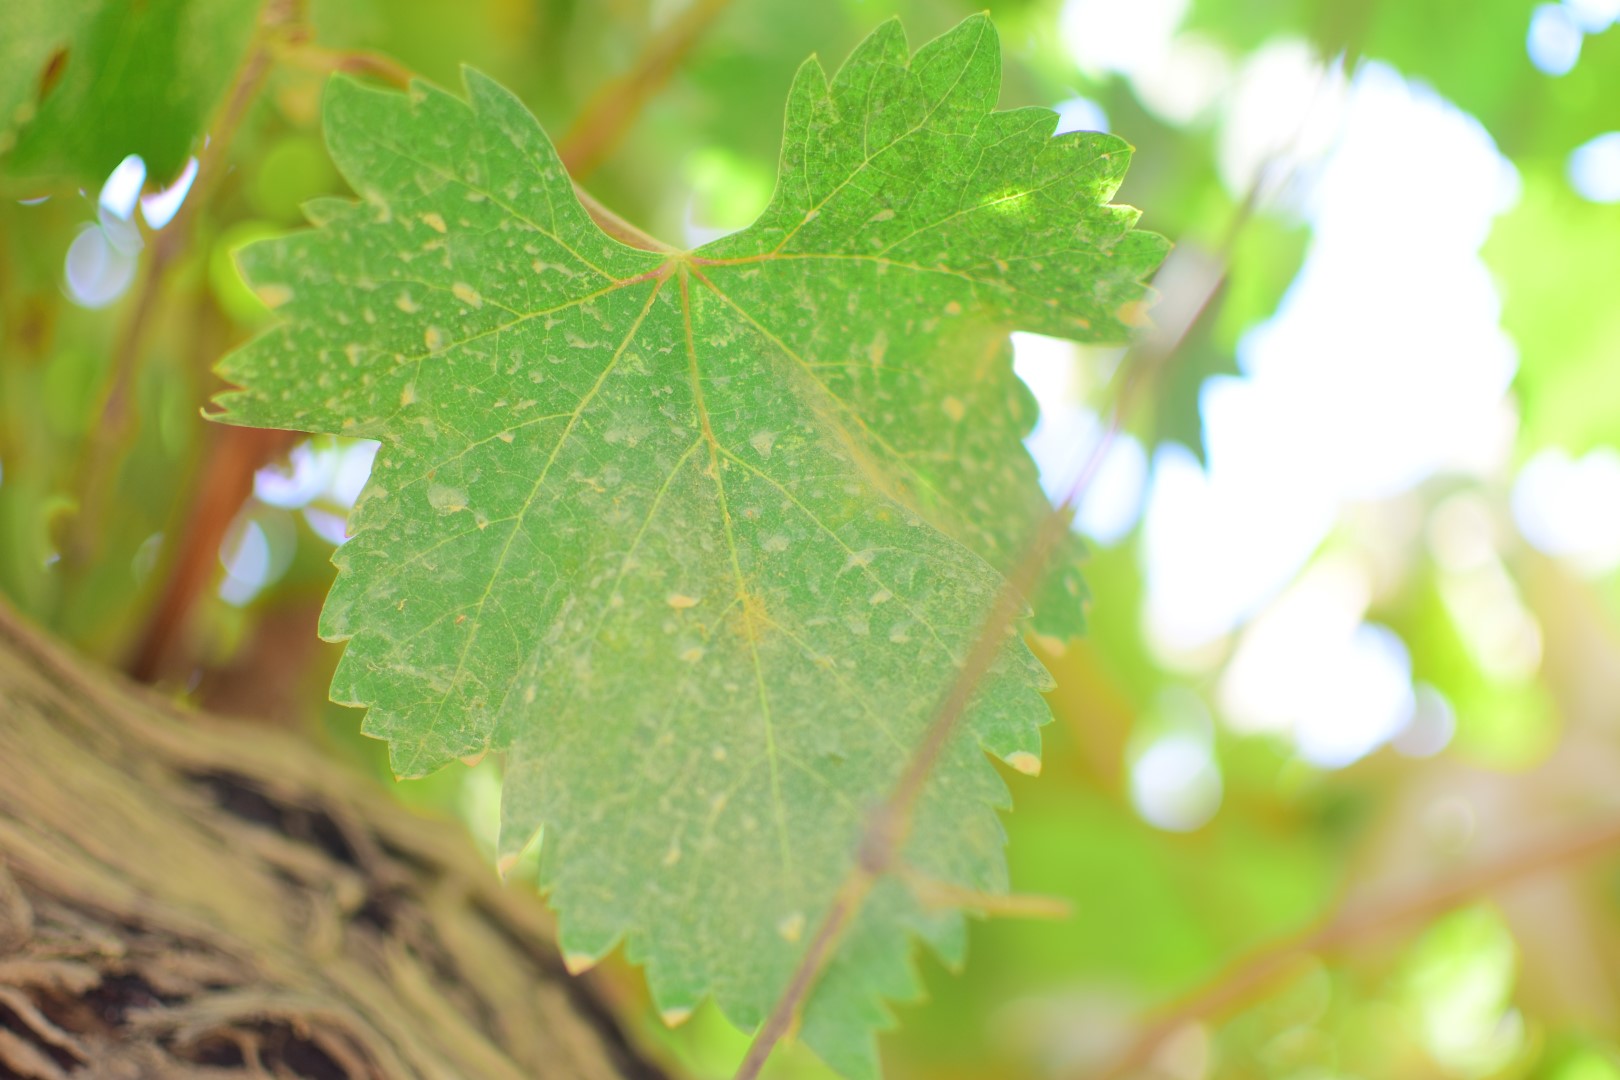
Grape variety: Shdah